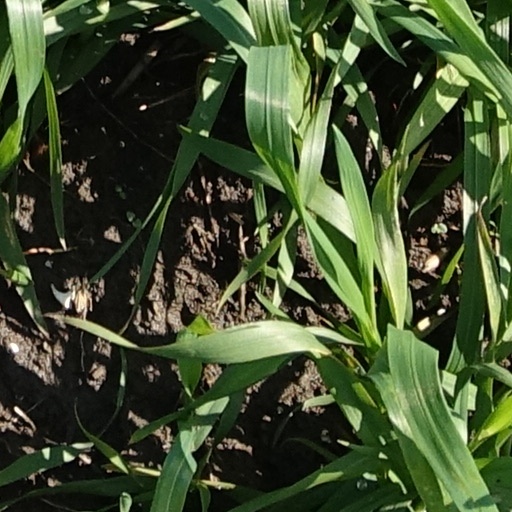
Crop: wheat